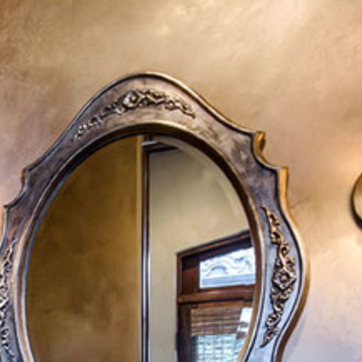
Material: mirror